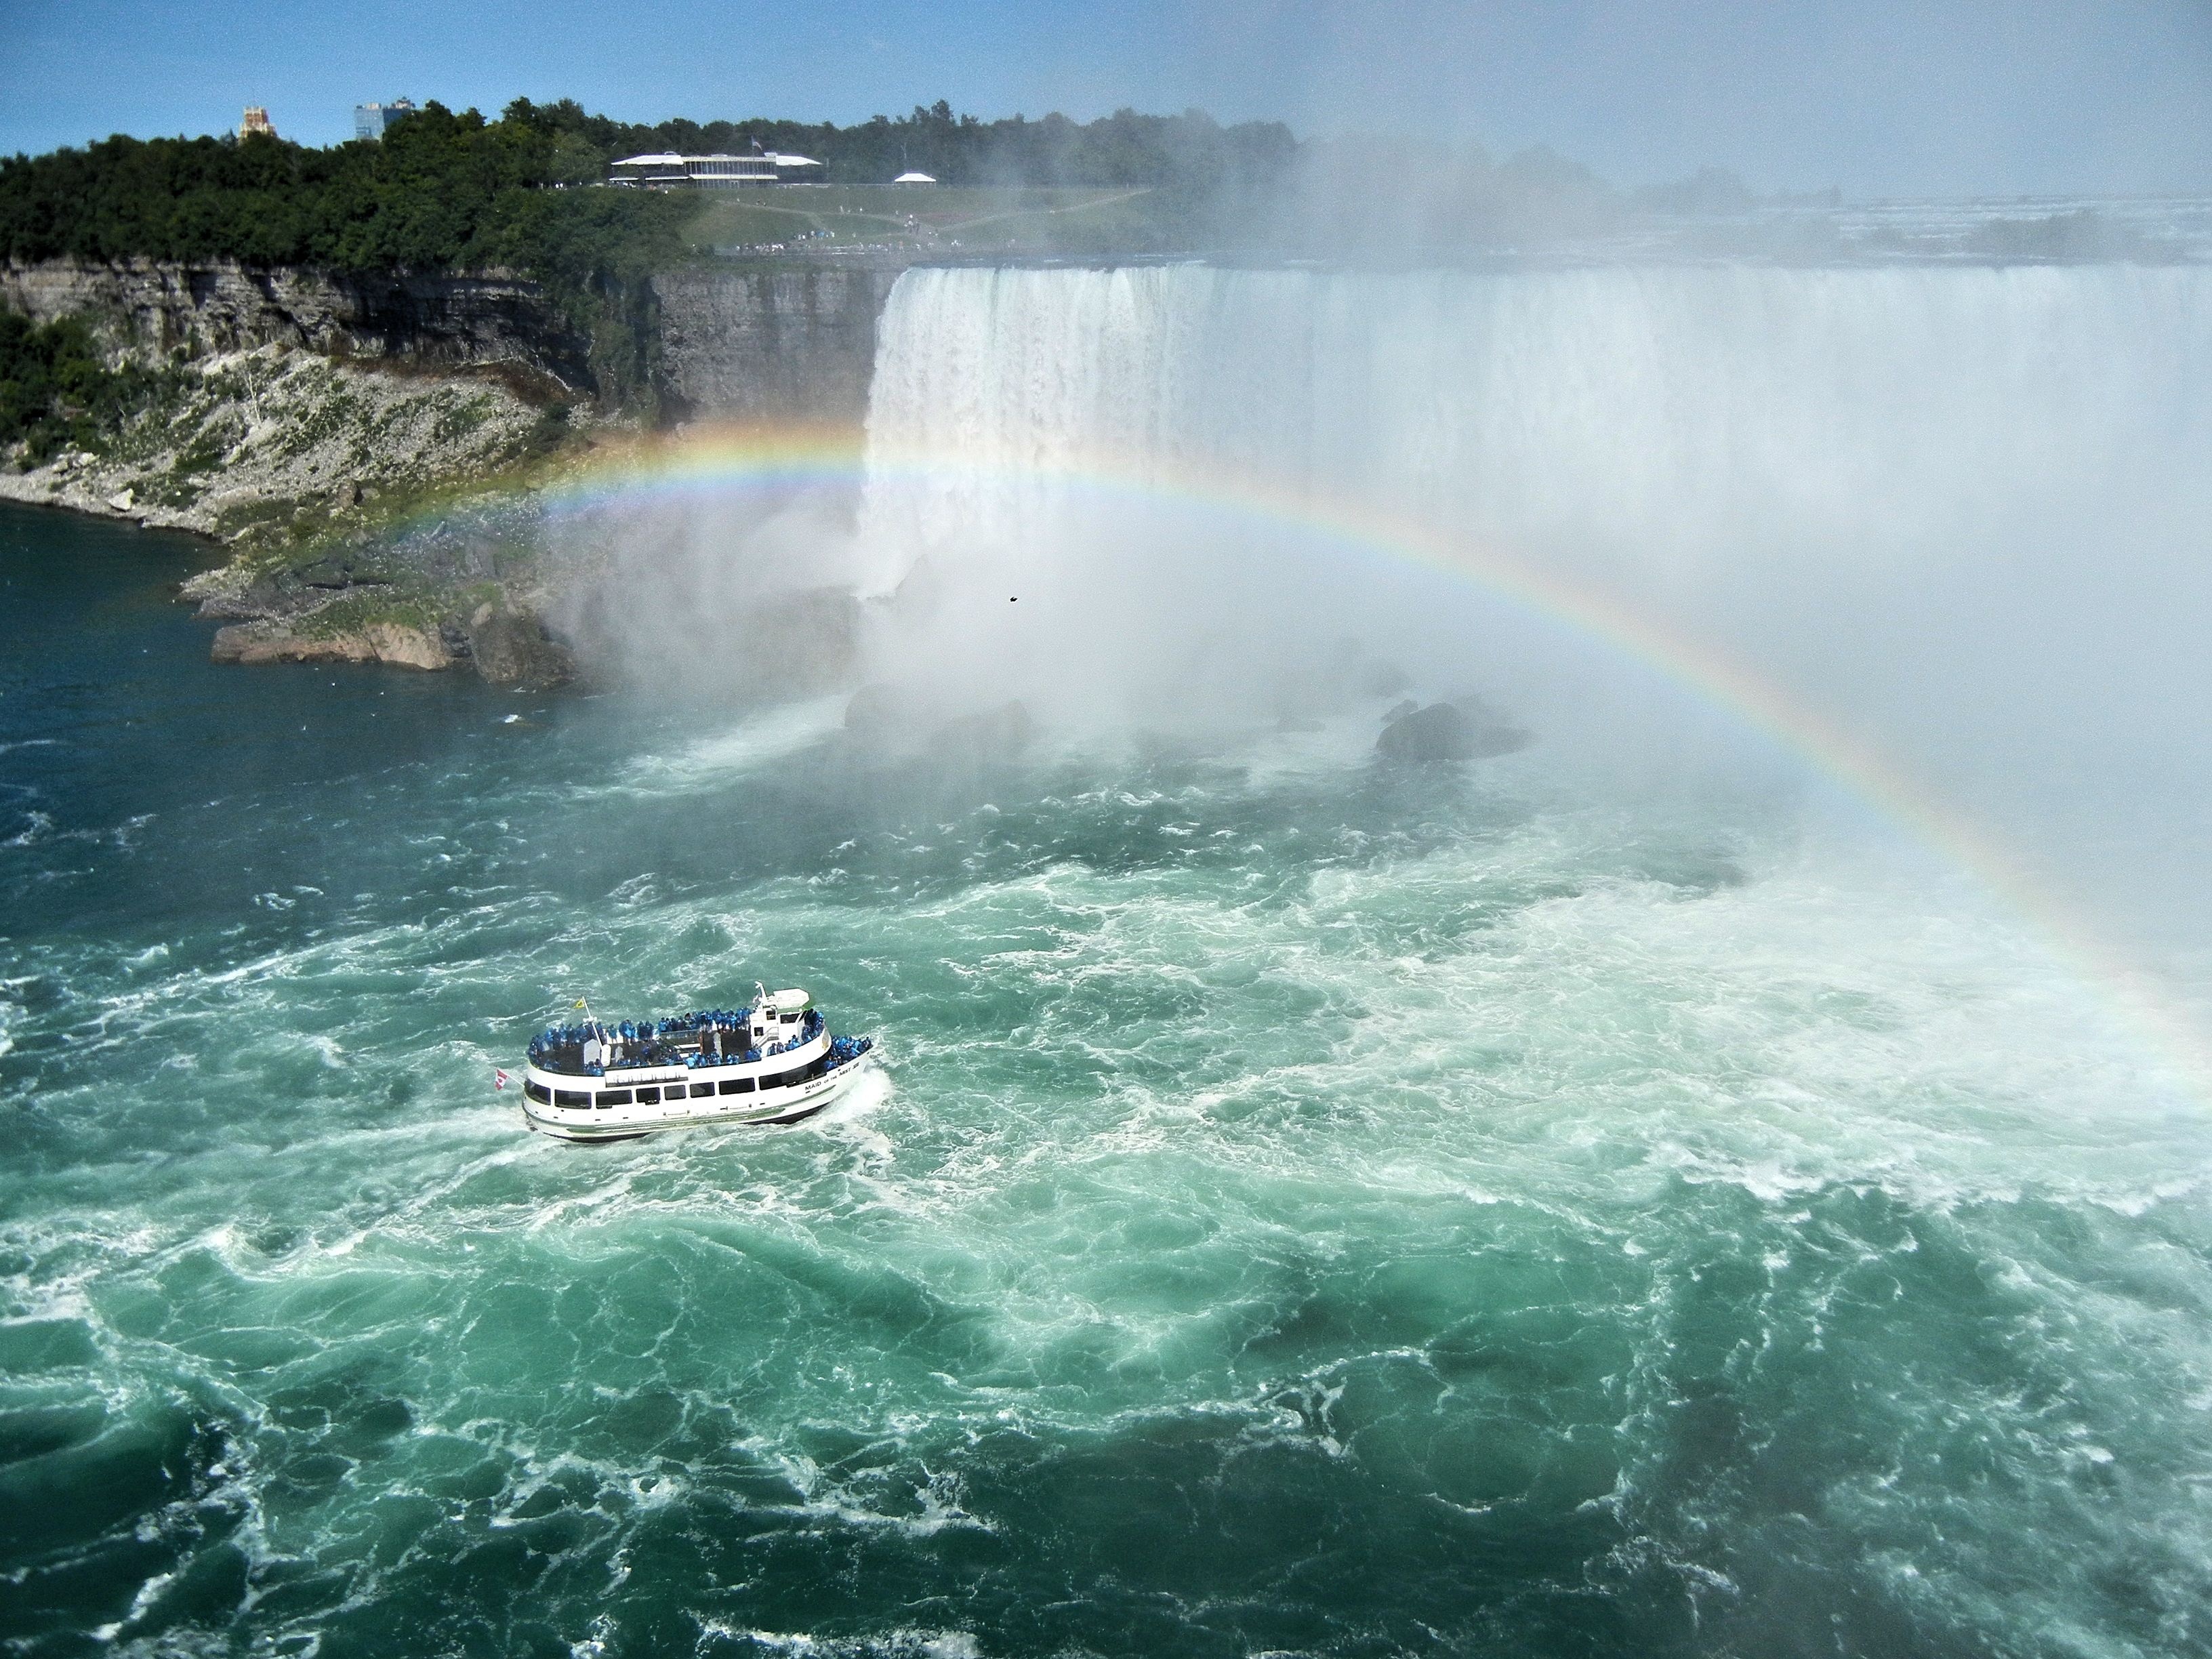
sea, water, nature, ocean, boat, wave, rapid, tourism, body of water, rainbow, water feature, niagara falls, maid of the mist, geological phenomenon, wind wave